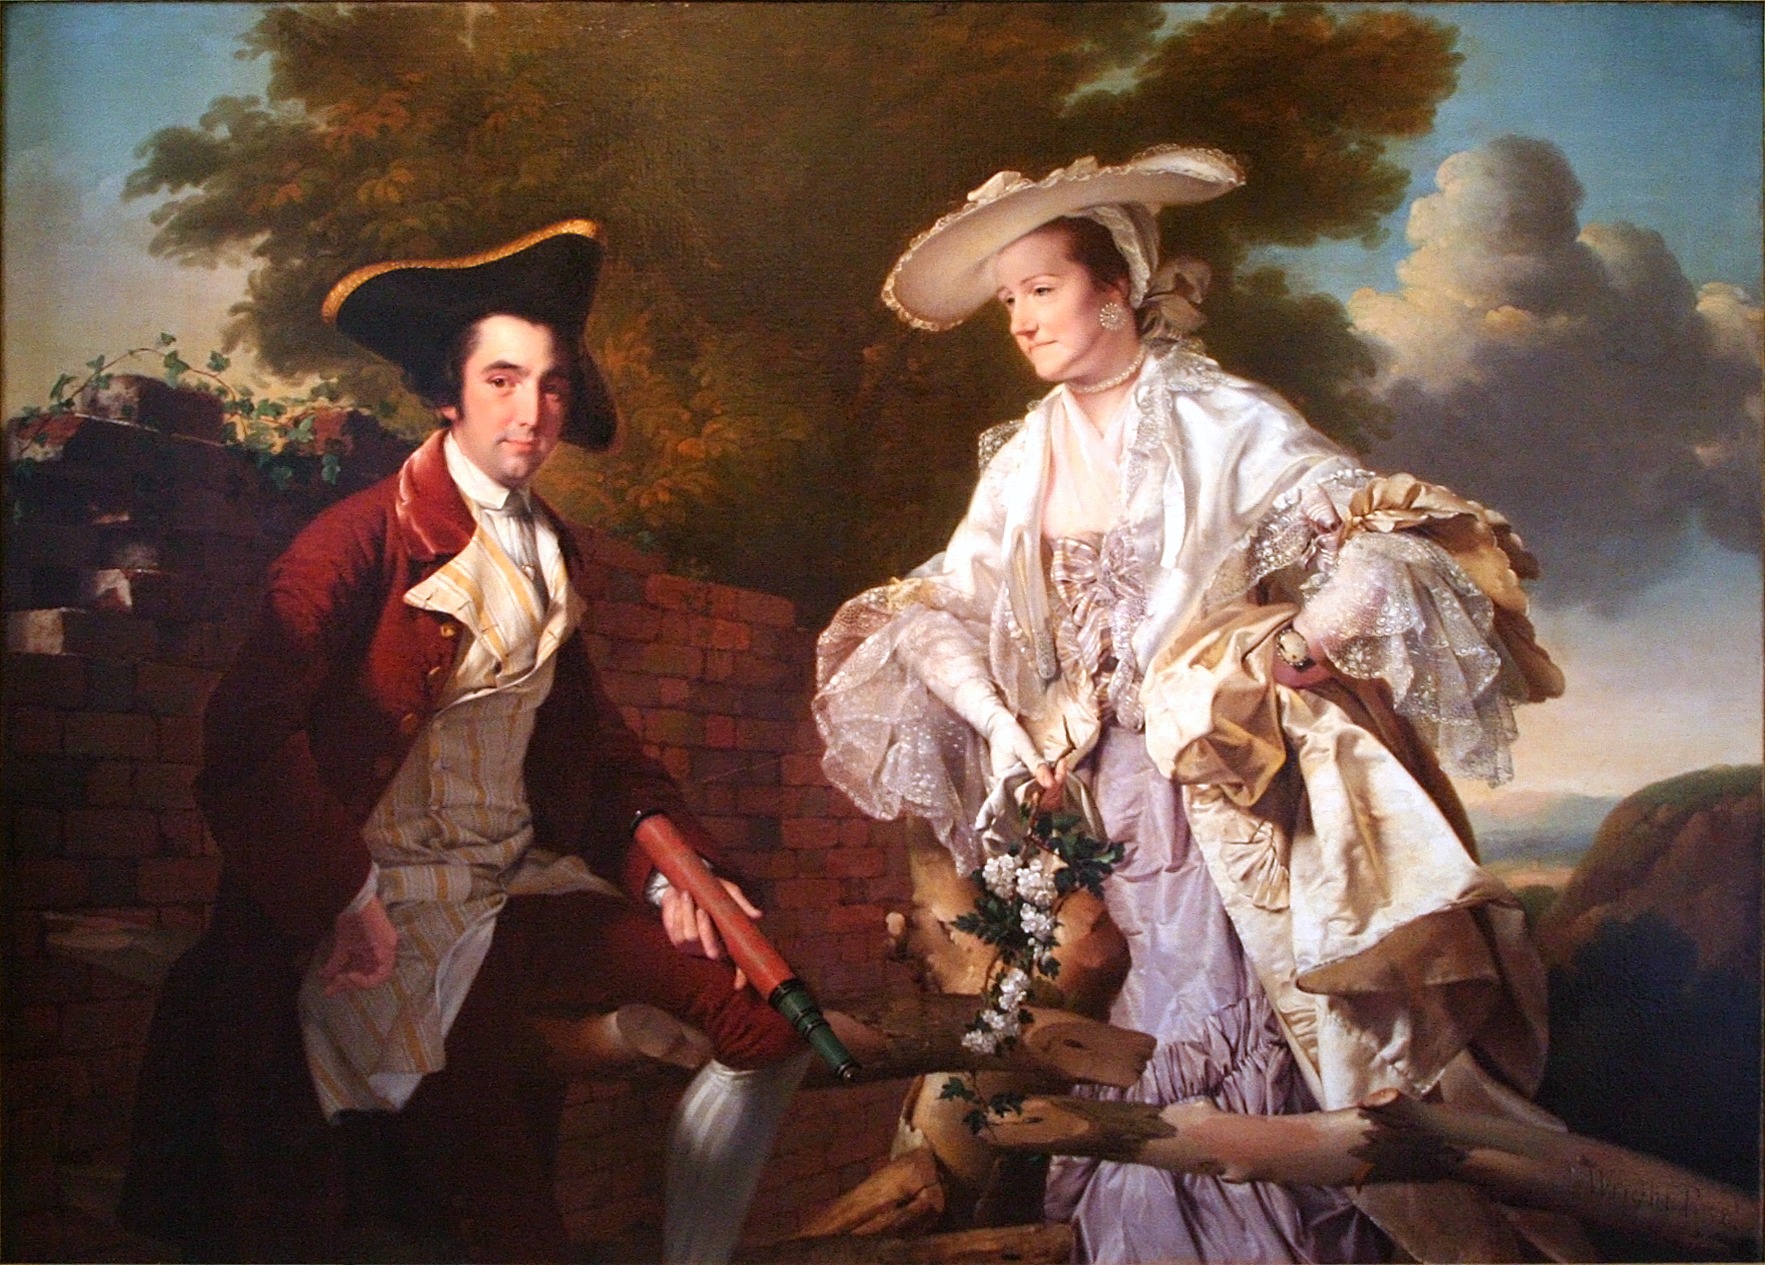
man, woman, portrait, artistic, couple, painting, art, mythology, artistry, oil on canvas, musical theatre, joseph wright